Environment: real
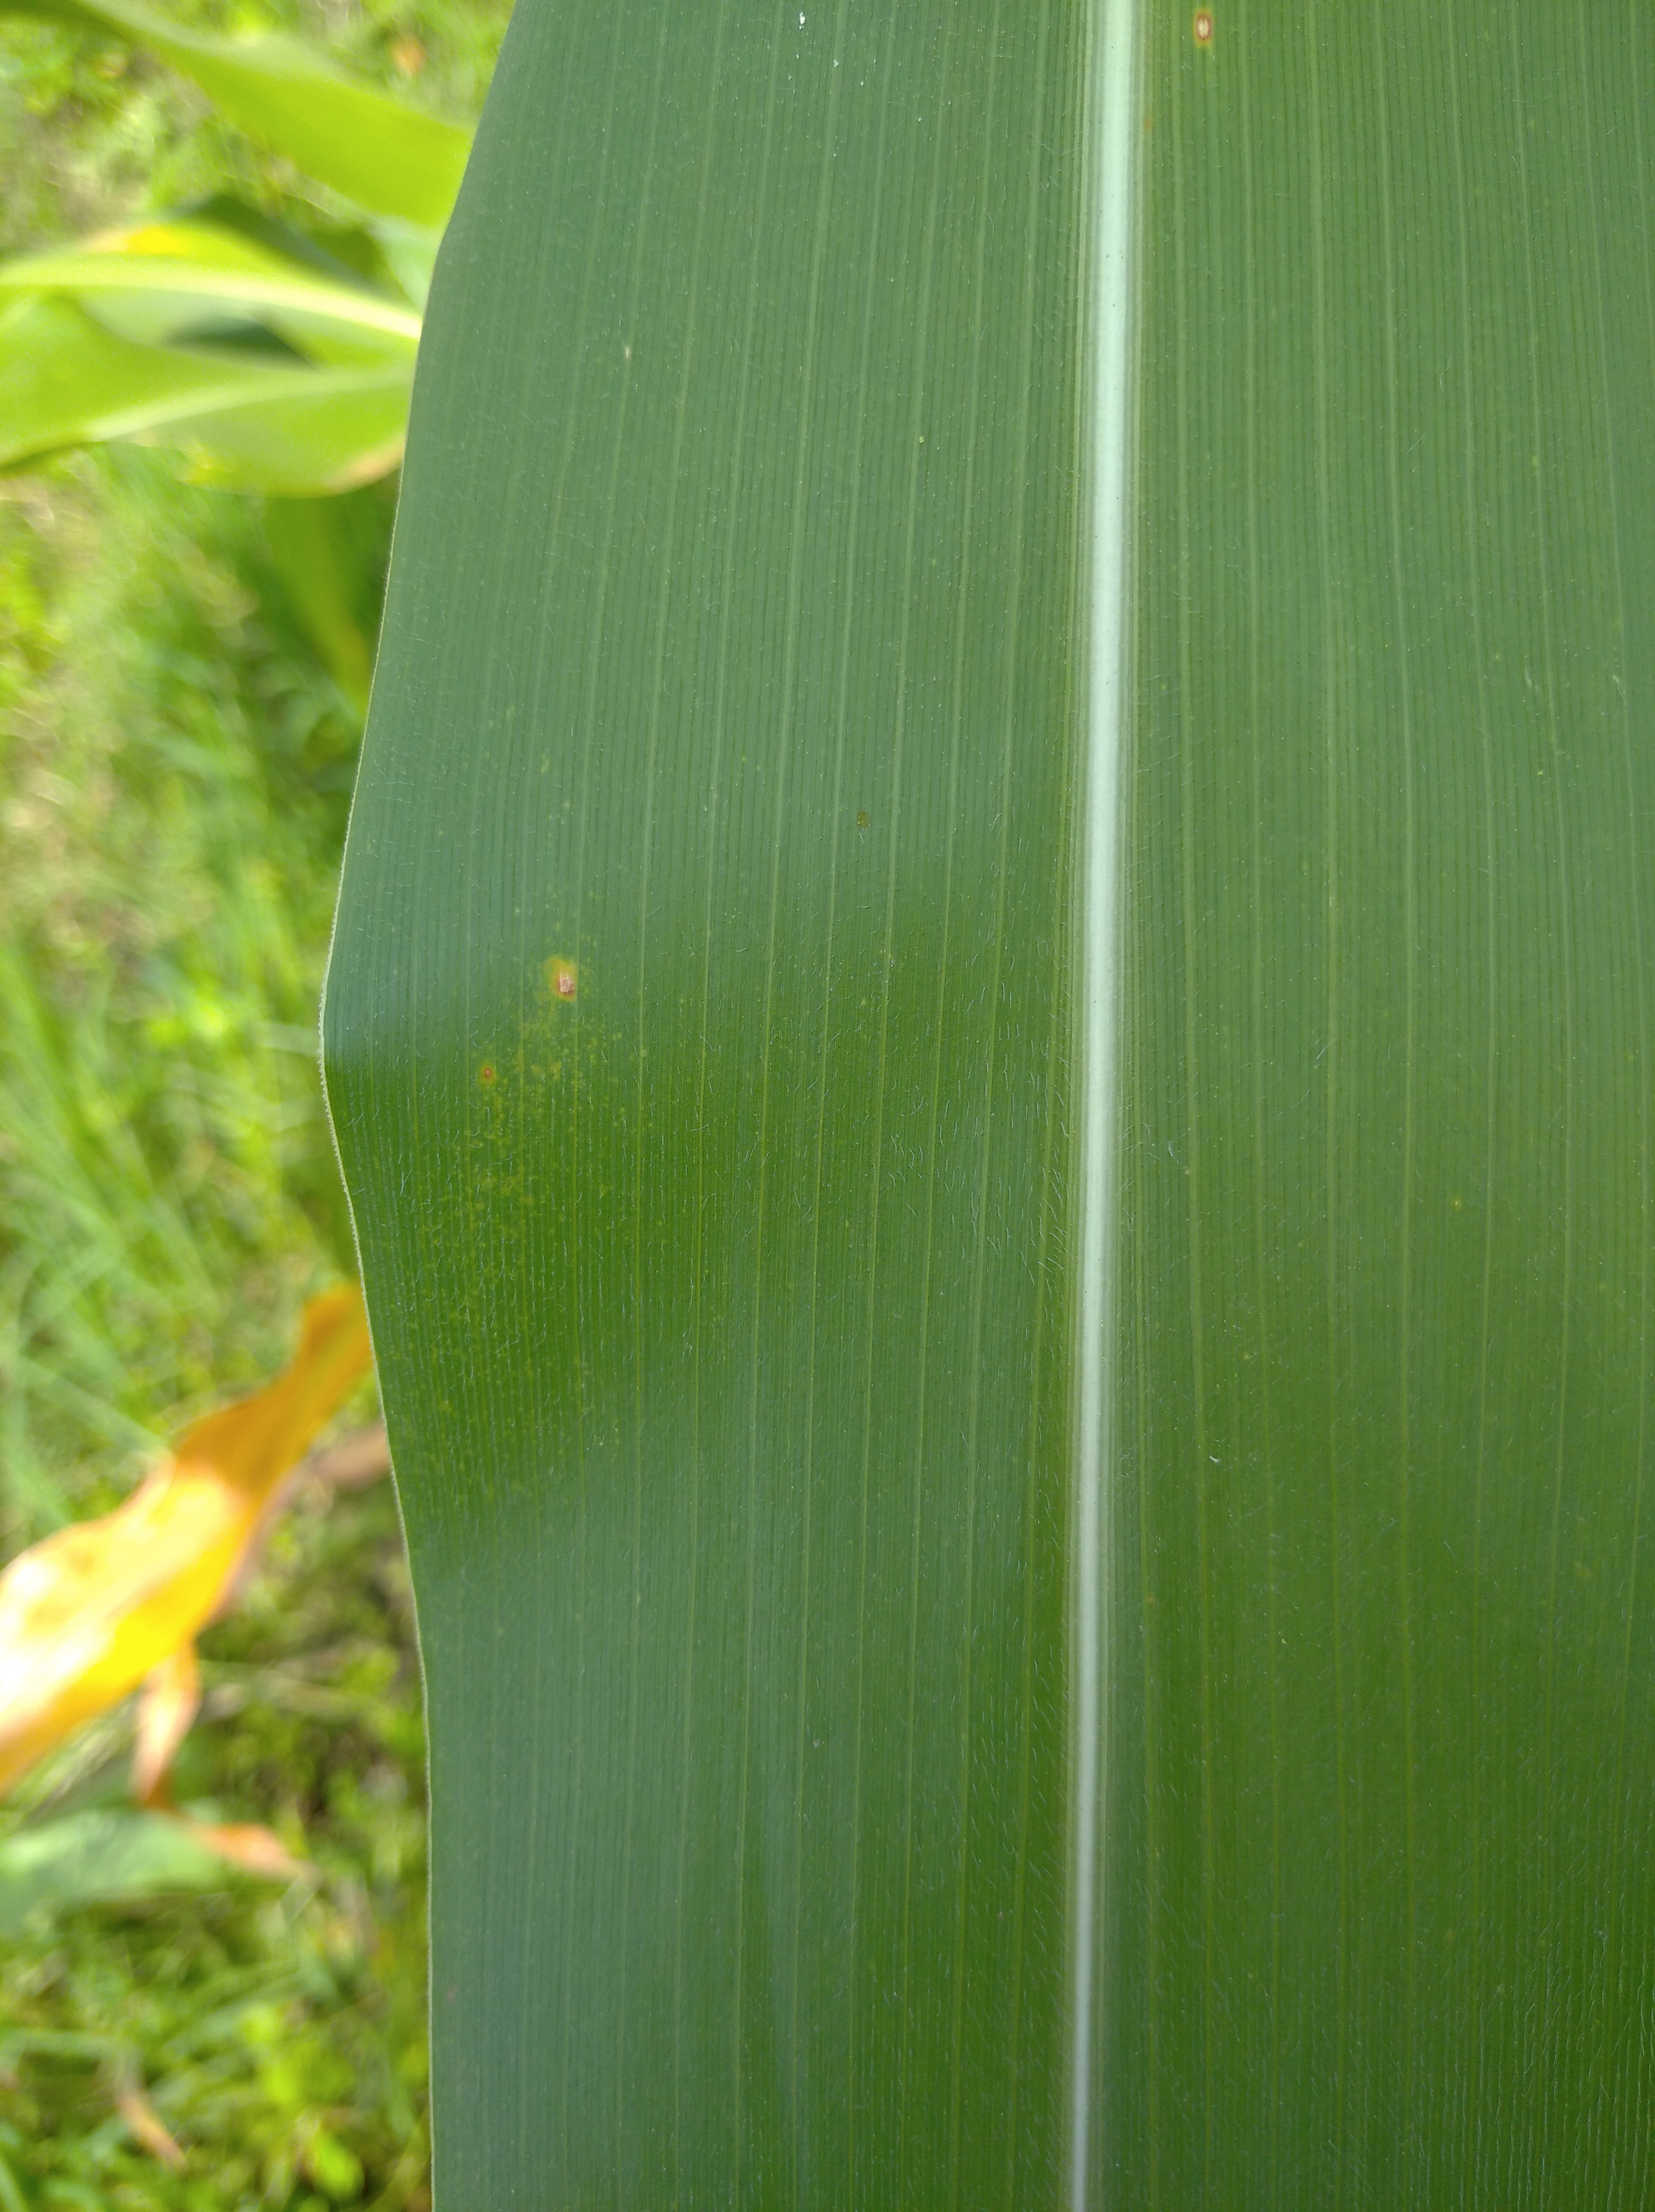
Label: healthy